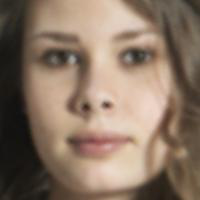
Age group: age 11-20